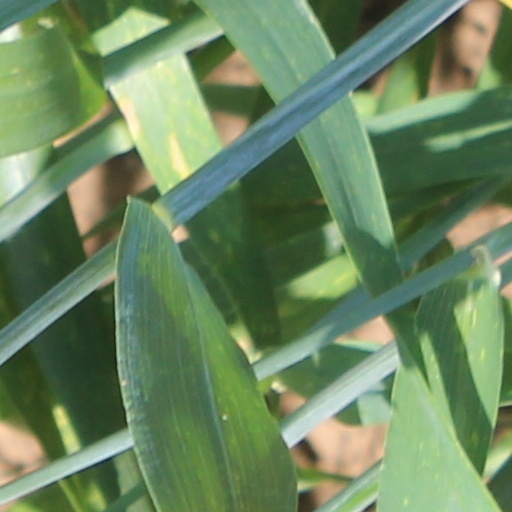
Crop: wheat